List of secondary highways in Algoma District

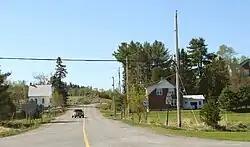
Highway 638 in Rydal Bank

Secondary Highway 639, commonly referred to as Highway 639, is a secondary highway in the Canadian province of Ontario. Located within the Algoma District, the highway extends for from the junction of Highway 108 and Quirke Mine Road, near the northern city limits of Elliot Lake, to a junction with Highway 546 north of the city.